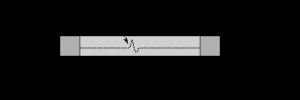
La mémoire à ligne de délai était un type de mémoire vive utilisé sur certains des premiers ordinateurs numériques, comme l'EDSAC et l'UNIVAC I.